Lonsdale, Rhode Island

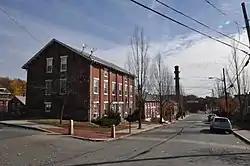
Former worker housing on the Cumberland side of Lonsdale

Lonsdale (also known as Londsdale) is a village and historic district in Lincoln and Cumberland, Providence County, Rhode Island, United States, near Rhode Island Route 146 and Route 95. The village was originally part of the town of Smithfield until Lincoln was created in the 1870s, and was originally centered on the Lincoln side of the Blackstone River. William Blaxton settled in the area in 1635. In the nineteenth and early twentieth centuries, Lonsdale was home to several manufacturers including the Lonsdale Company's Bleachery, and the Ann & Hope mill was also located in the village in Cumberland.